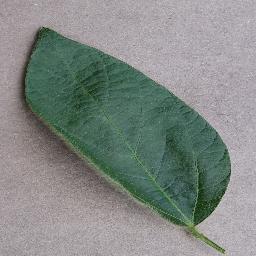
Label: Soybean___healthy